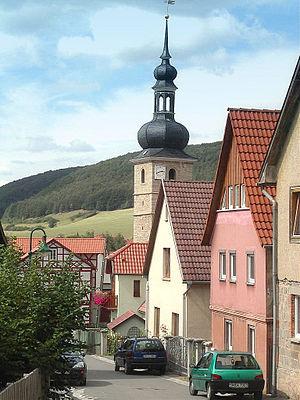
Neubrunn est une municipalité allemande du land de Thuringe, dans l'arrondissement de Schmalkalden-Meiningen, au centre de l'Allemagne. En 2015, sa population est de 536 habitants.